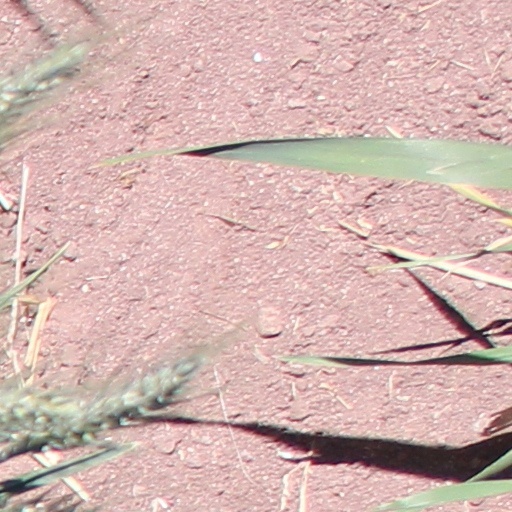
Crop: wheat